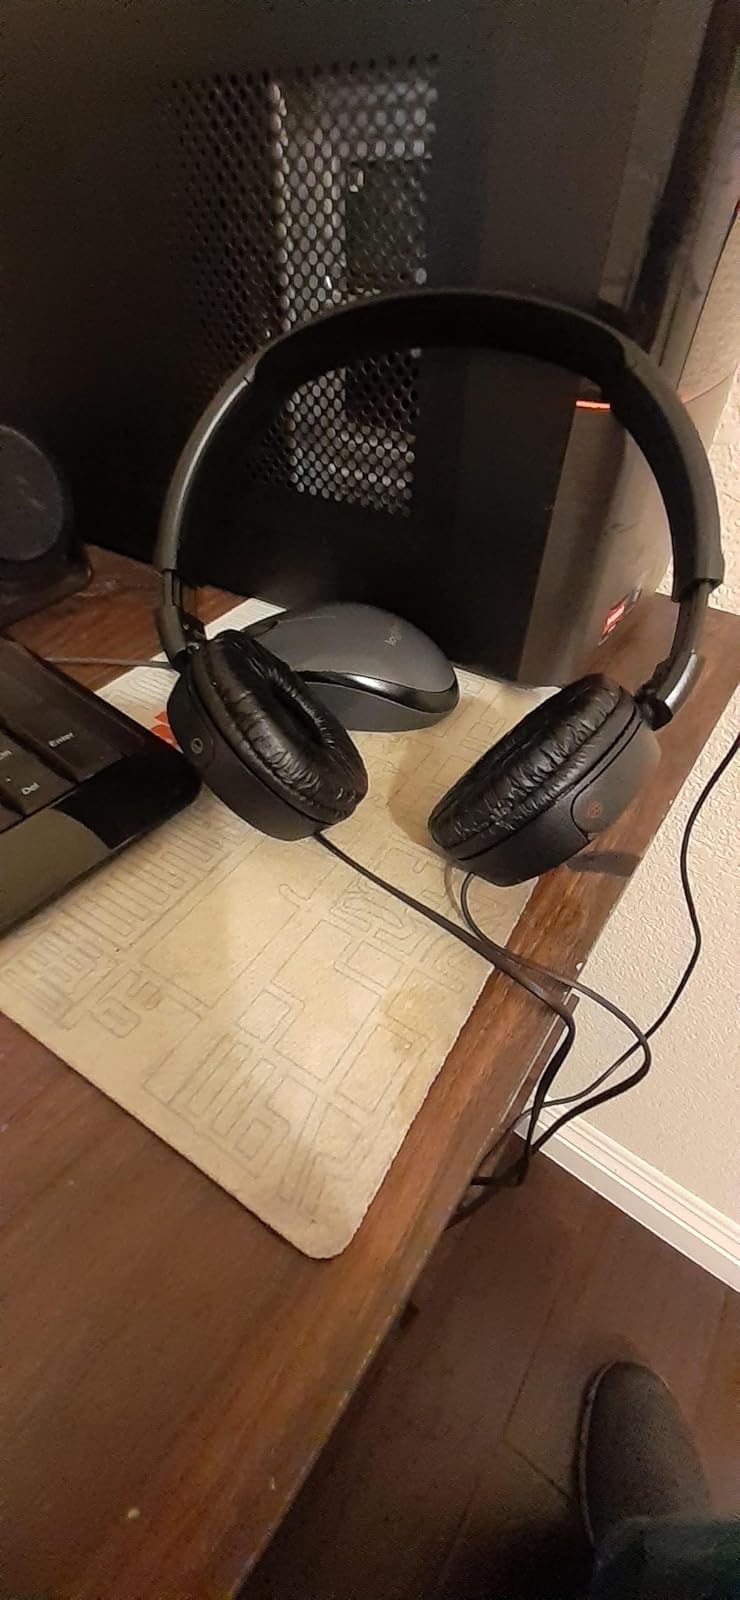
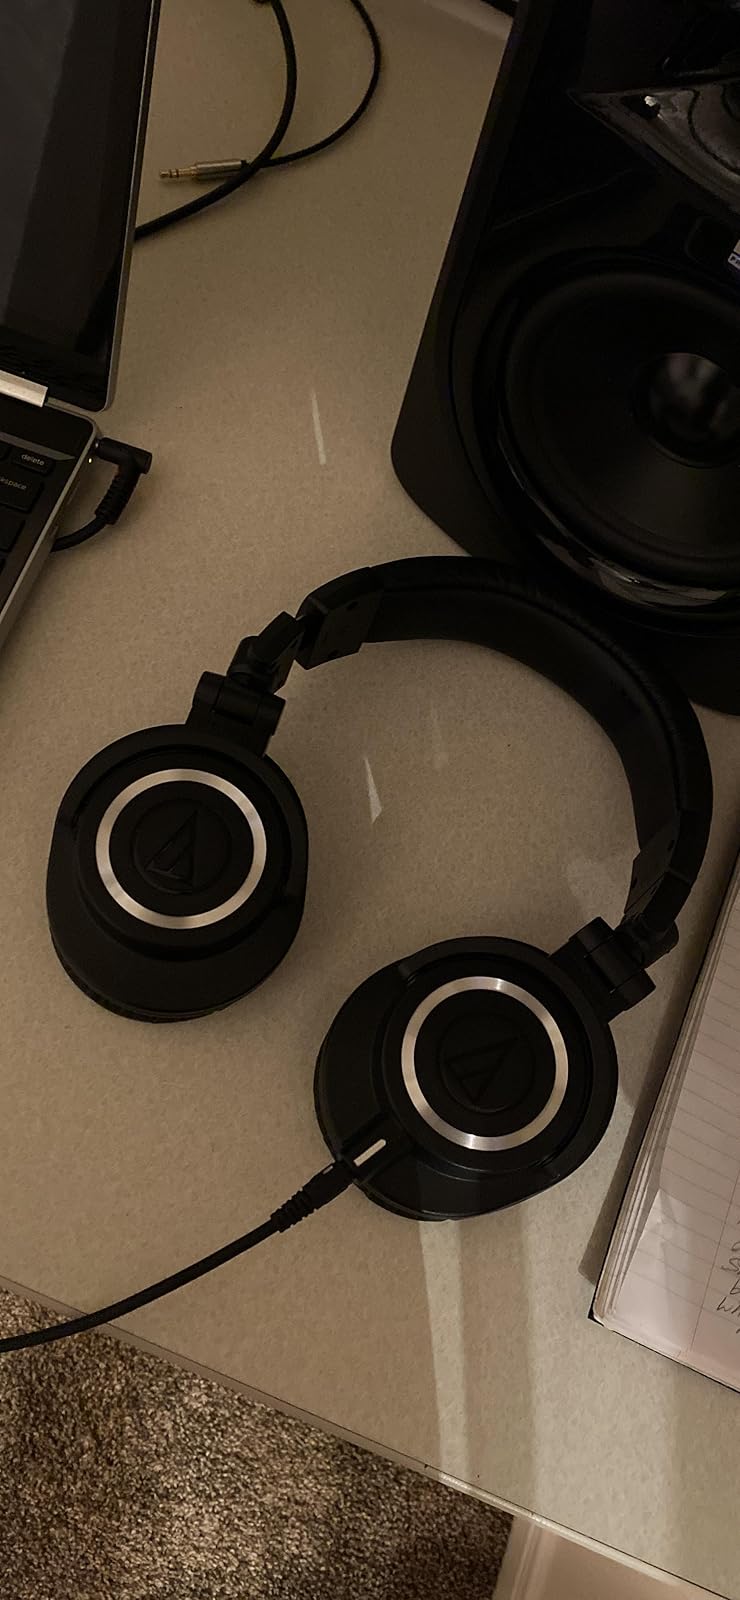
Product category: headphones
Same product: no